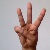
The image shows a hand gesture representing the letter 'W' in Indian Sign Language.